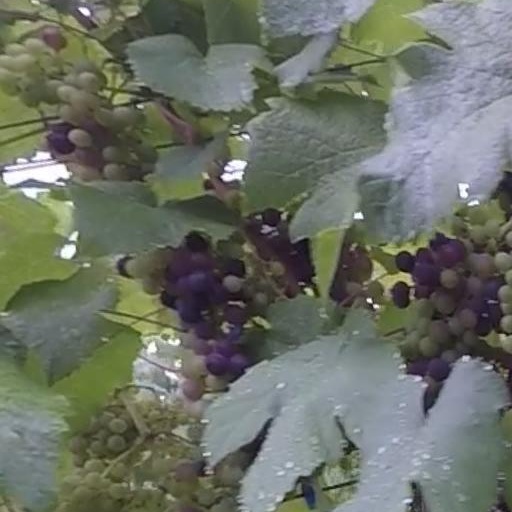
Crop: grape